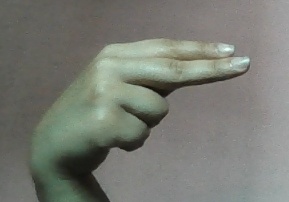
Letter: ain